Compline

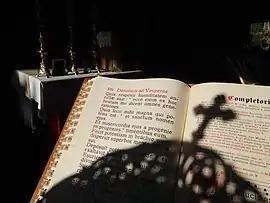
Book of hours open at compline (Eisbergen Monastery in North Rhine-Westphalia, Germany)

Compline, also known as Complin, Night Prayer, or the Prayers at the End of the Day, is the final prayer liturgy (or office) of the day in the Christian tradition of canonical hours, which are prayed at fixed prayer times.